Roads in Cuba

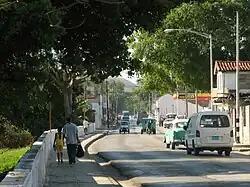
The Carretera Central through Santa Clara

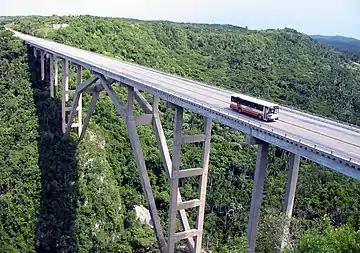
Vía Blanca at the bridge of Bacunayagua

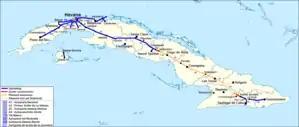
Map showing the Cuban motorway network

The road network of Cuba consists of of roads, of which over are paved and are unpaved. The Caribbean country counts also of motorways ("autopistas").